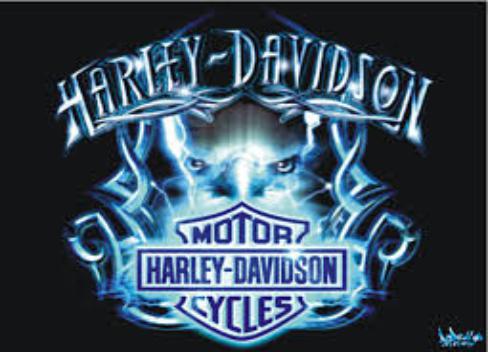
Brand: Harley-Davidson
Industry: Leisure